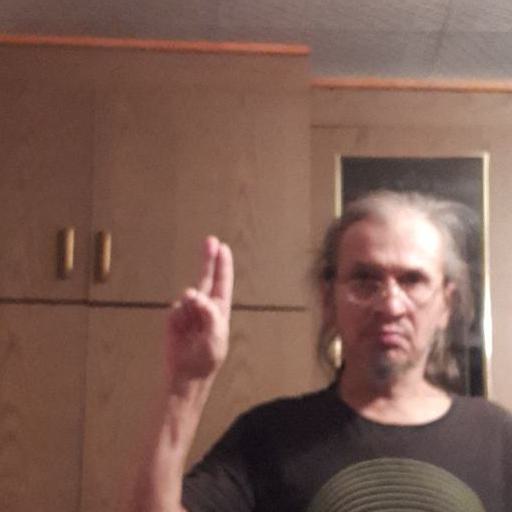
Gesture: two_up